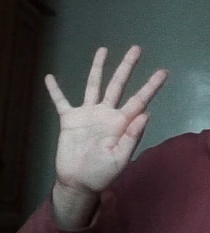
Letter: sheen